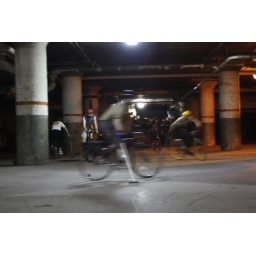
Playing some bike polo in building #17